Imago Museum

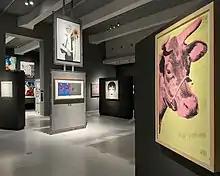
Warhol e Schifano tra Pop Art e Classicismo

The collection, launched in 2010 by the Pescarabruzzo Foundation, includes 119 paintings produced by a large group of Scandinavian artists gathered in the Civita d'Antino painting school founded by Kristian Zahrtmann, operating between 1883 and 1913, and which over the years has become one of the main sources of Danish art in Italy. Inspired by common life, which showed itself primitive, uncorrupted and ancient to their eyes, they portrayed numerous landscapes and scenes of village life. Works by Zahrtmann, Peder Severin Krøyer, Joakim Skovgaard, Carl Budtz-Møller - and many more - are exhibited.